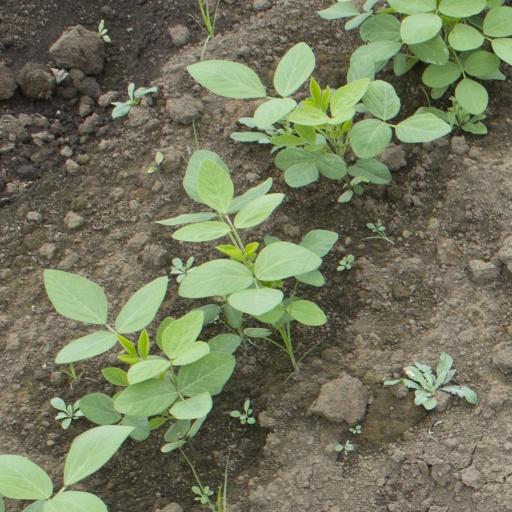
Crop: soybean